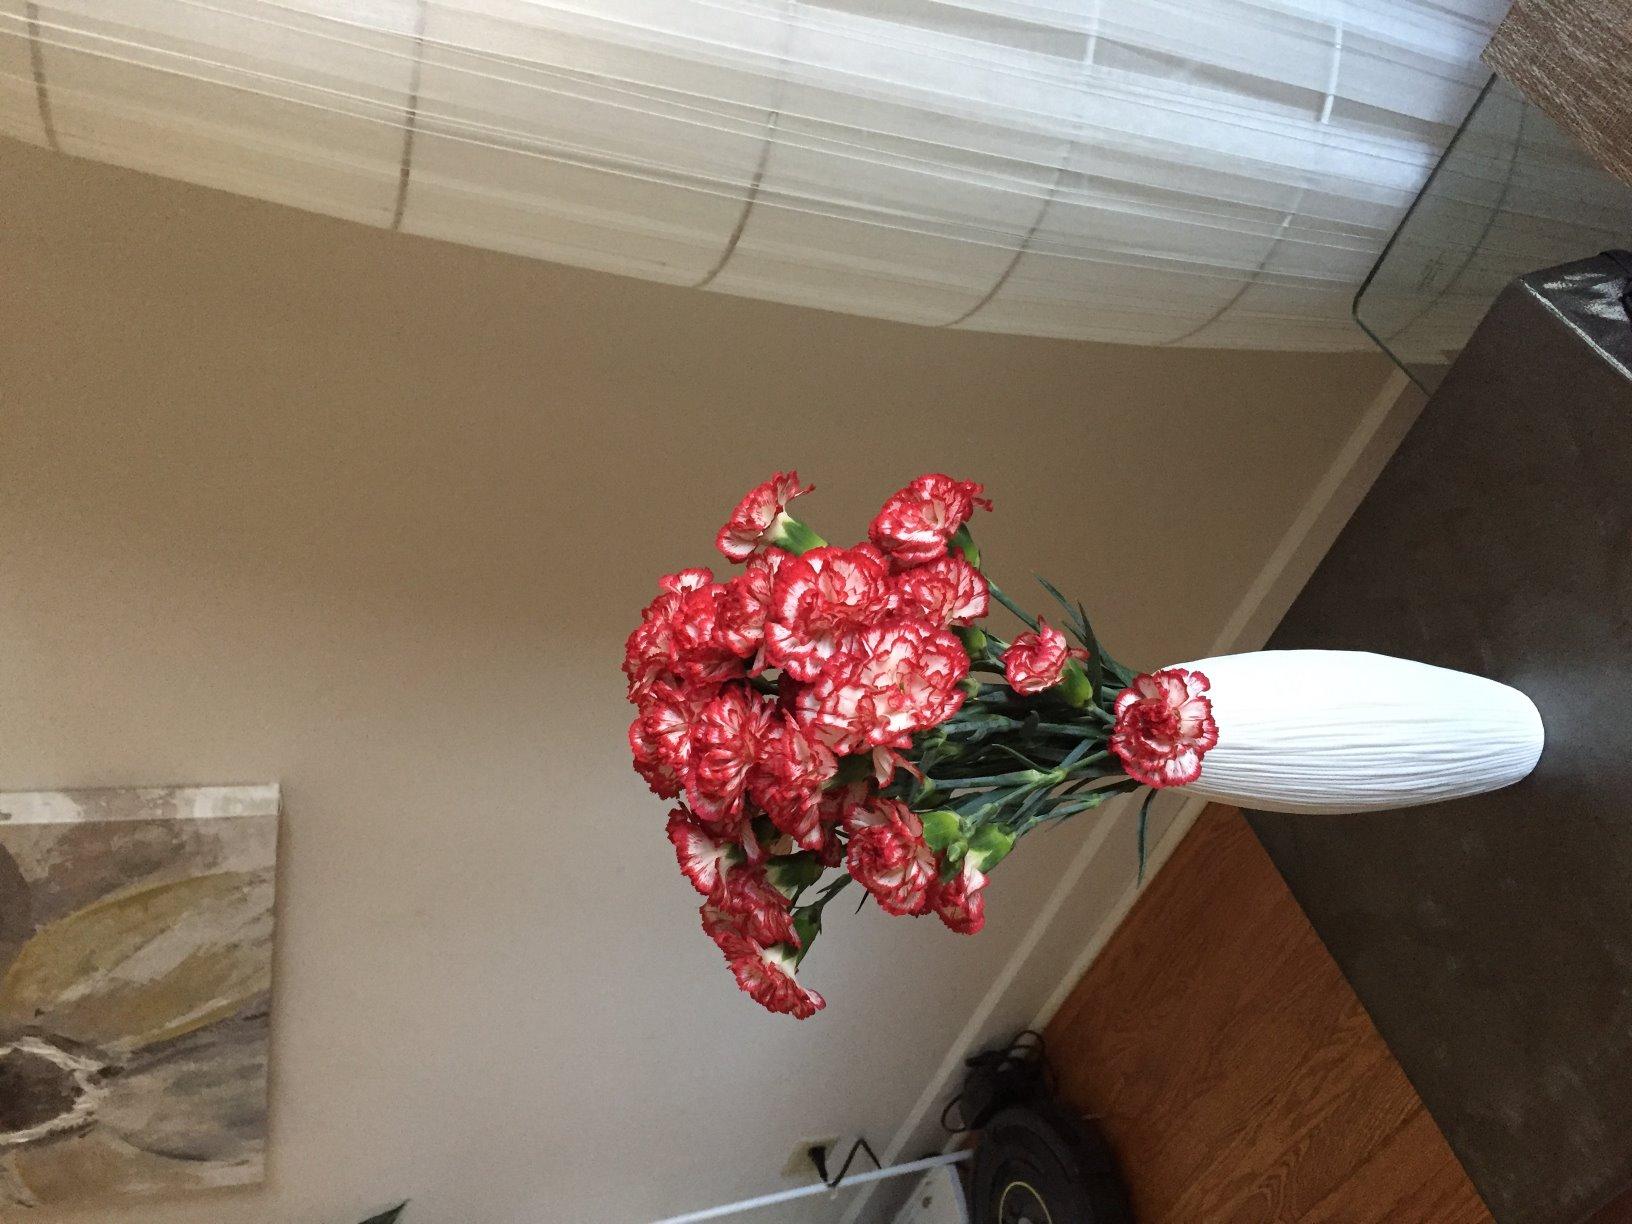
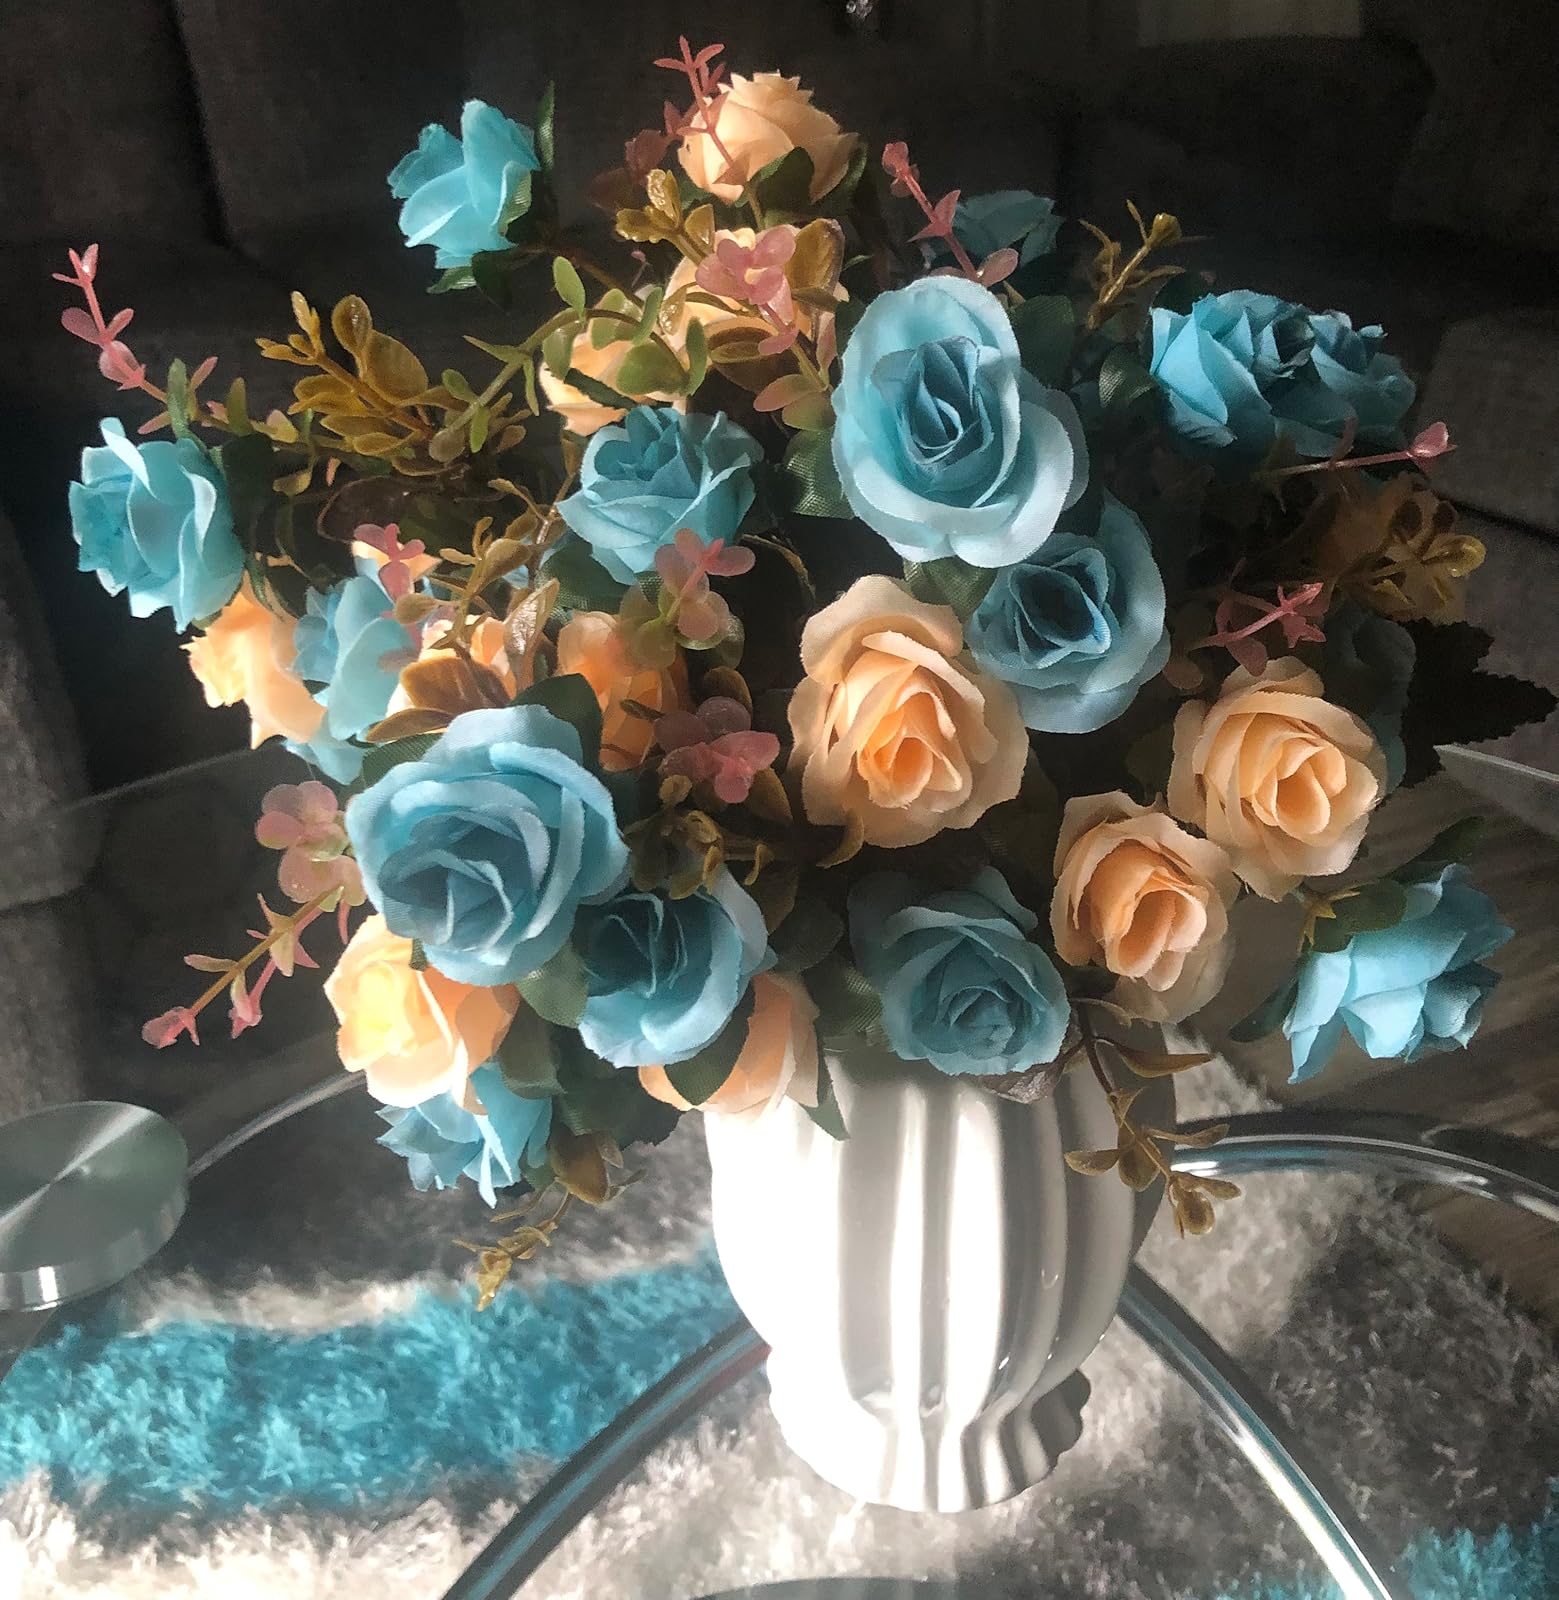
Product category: vase
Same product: no